Bafang Dumpling

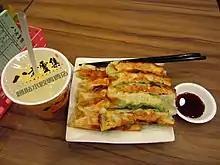
Potstickers and soy milk at Bafang Dumplings

Founded in 1998 in Tianmu, Taipei by founder Lin Jiayu, Bafang Dumplings specialized in potstickers and dumplings as its main products. Since 2008, the restaurant chain has expanded to Hong Kong, and in 2014, it further expanded its overseas locations to mainland China. In September 2021, Bafang Yunji International Co., Ltd., the restaurant group of Bafang Dumpling, became a publicly traded company in Taiwan. Then, on 26 March 2022, the first store in the United States was opened in the City of Industry, California. As of May 2022, there were 998 stores in Taiwan and 1100 stores worldwide.